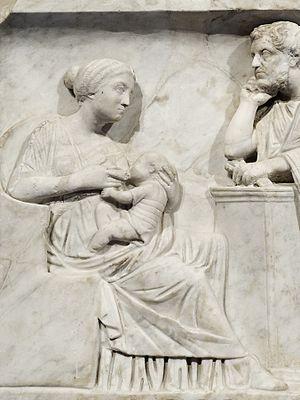
Mère allaitant son bébé en présence du père. Détail du sarcophage de Marcus Cornelius Statius, mort en bas âge.